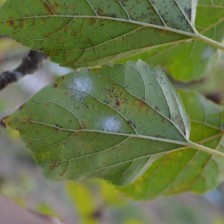
Variety: Kamphaengsaeng42